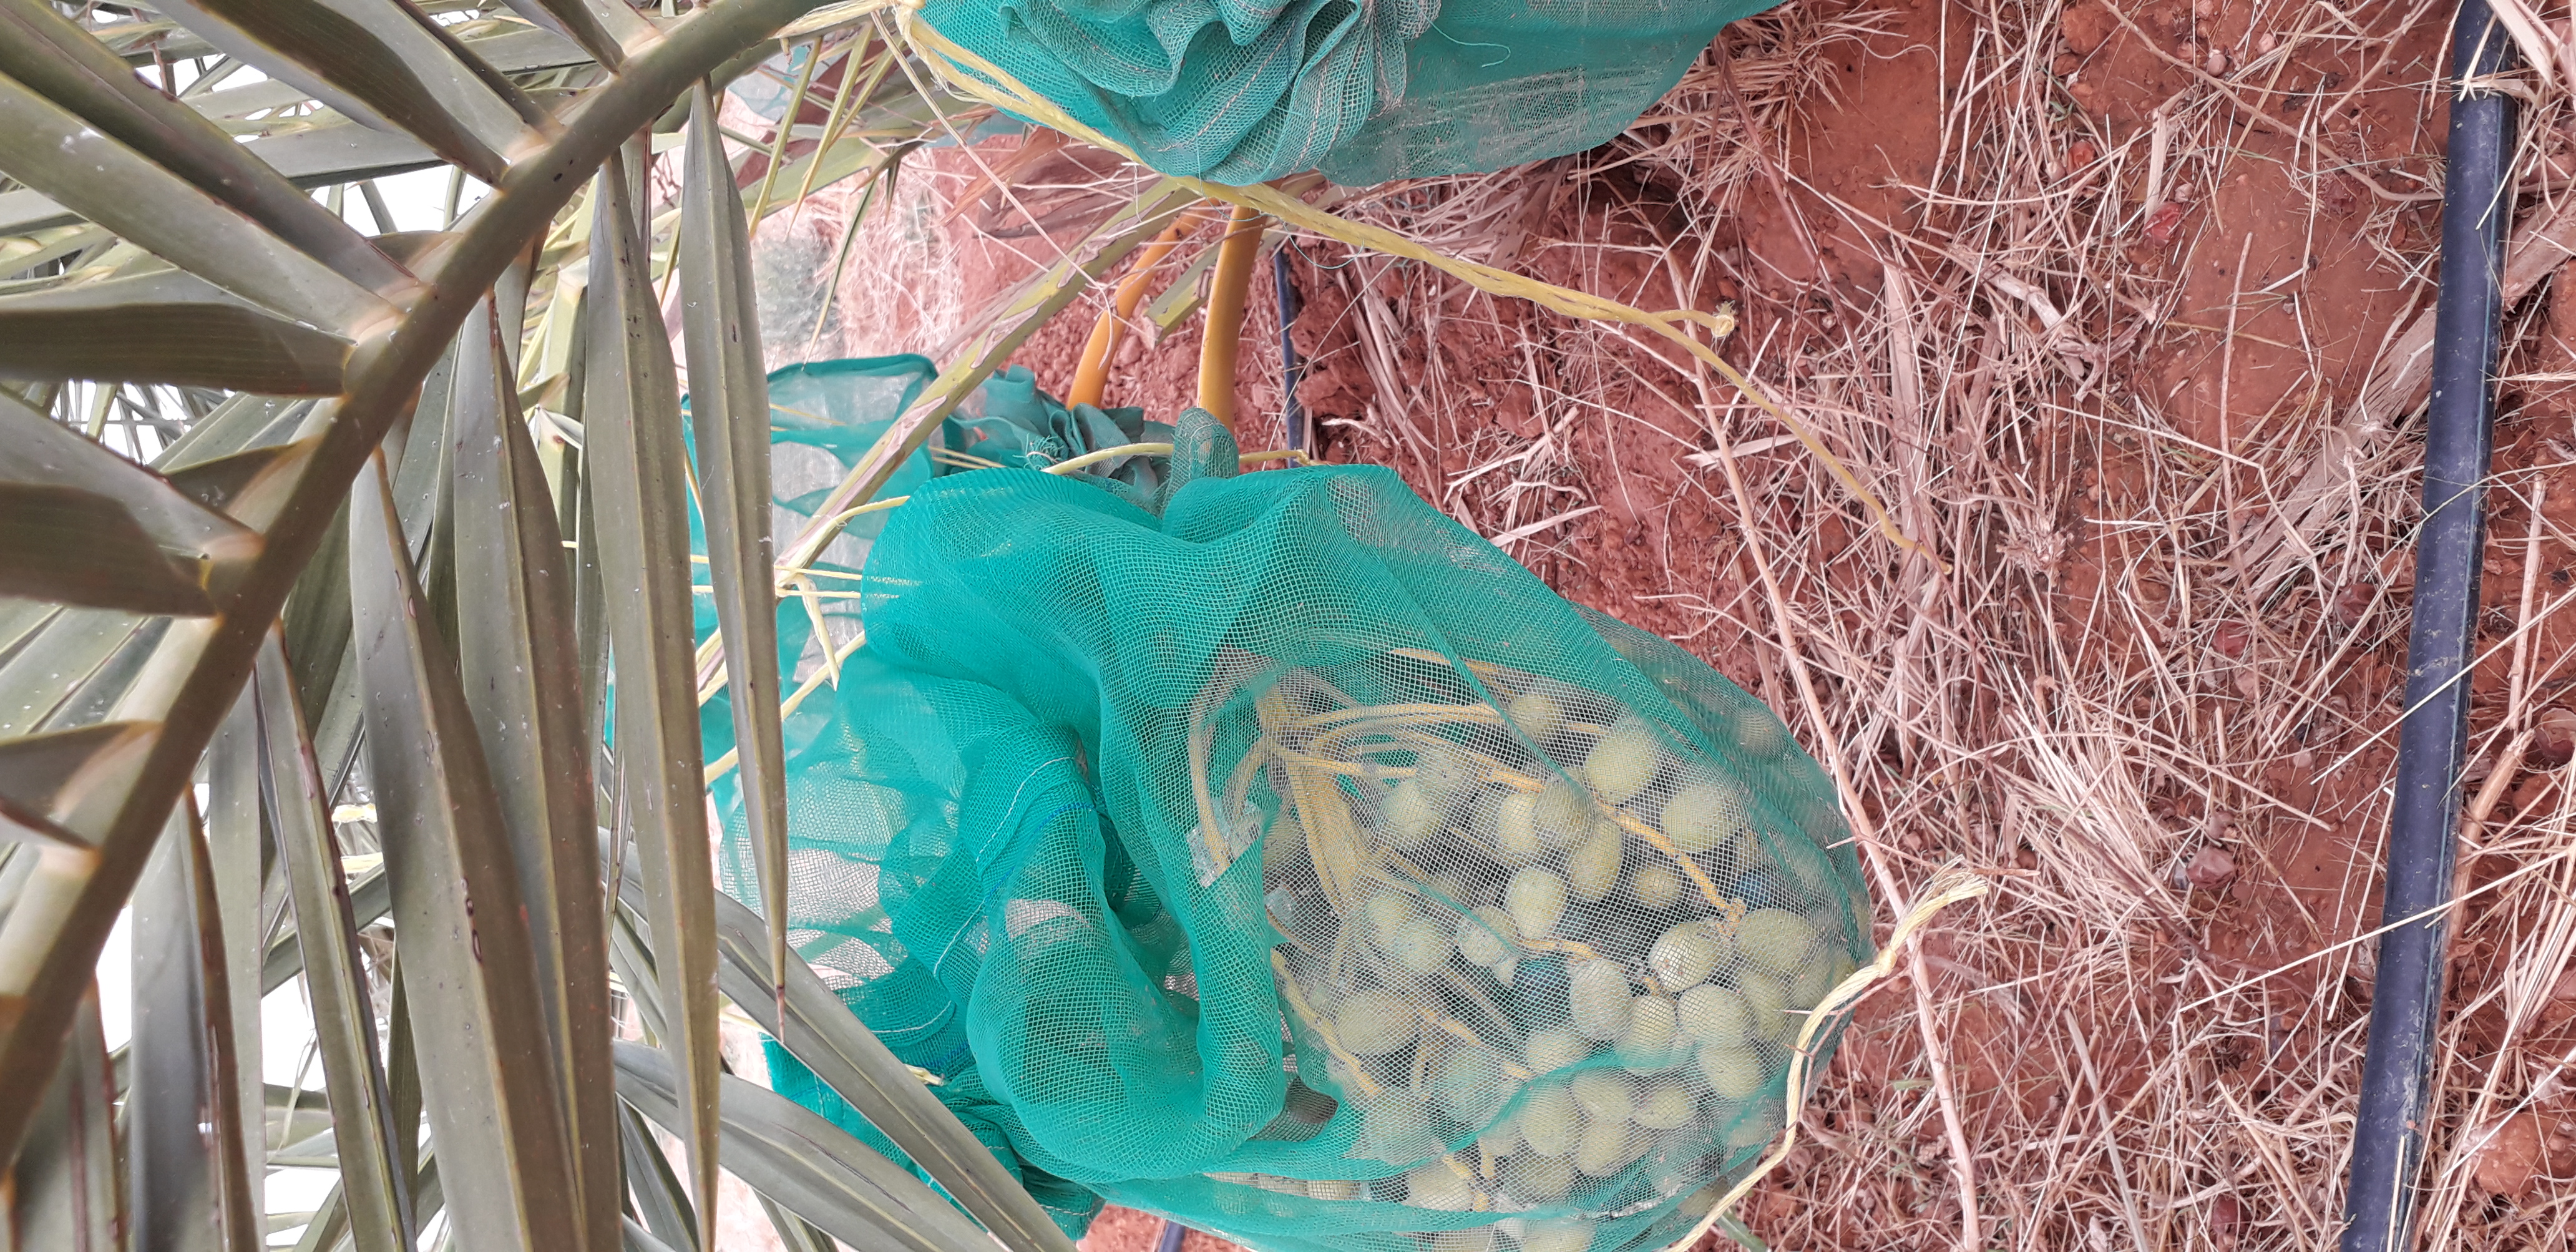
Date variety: kholt